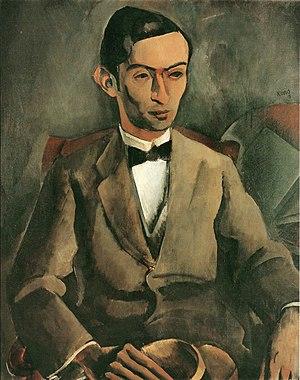
Otto Gutfreund est un sculpteur tchécoslovaque et l'un des fondateurs de l'art moderne tchécoslovaque. C'est un représentant important du cubisme tchécoslovaque, l'un des rares à avoir atteint une réputation internationale en ce qui concerne l'étape initiale du cubisme, le cubisme analytique.